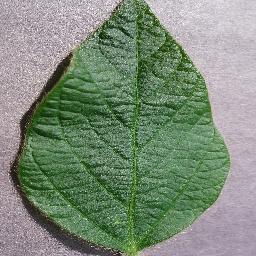
Label: Soybean___healthy